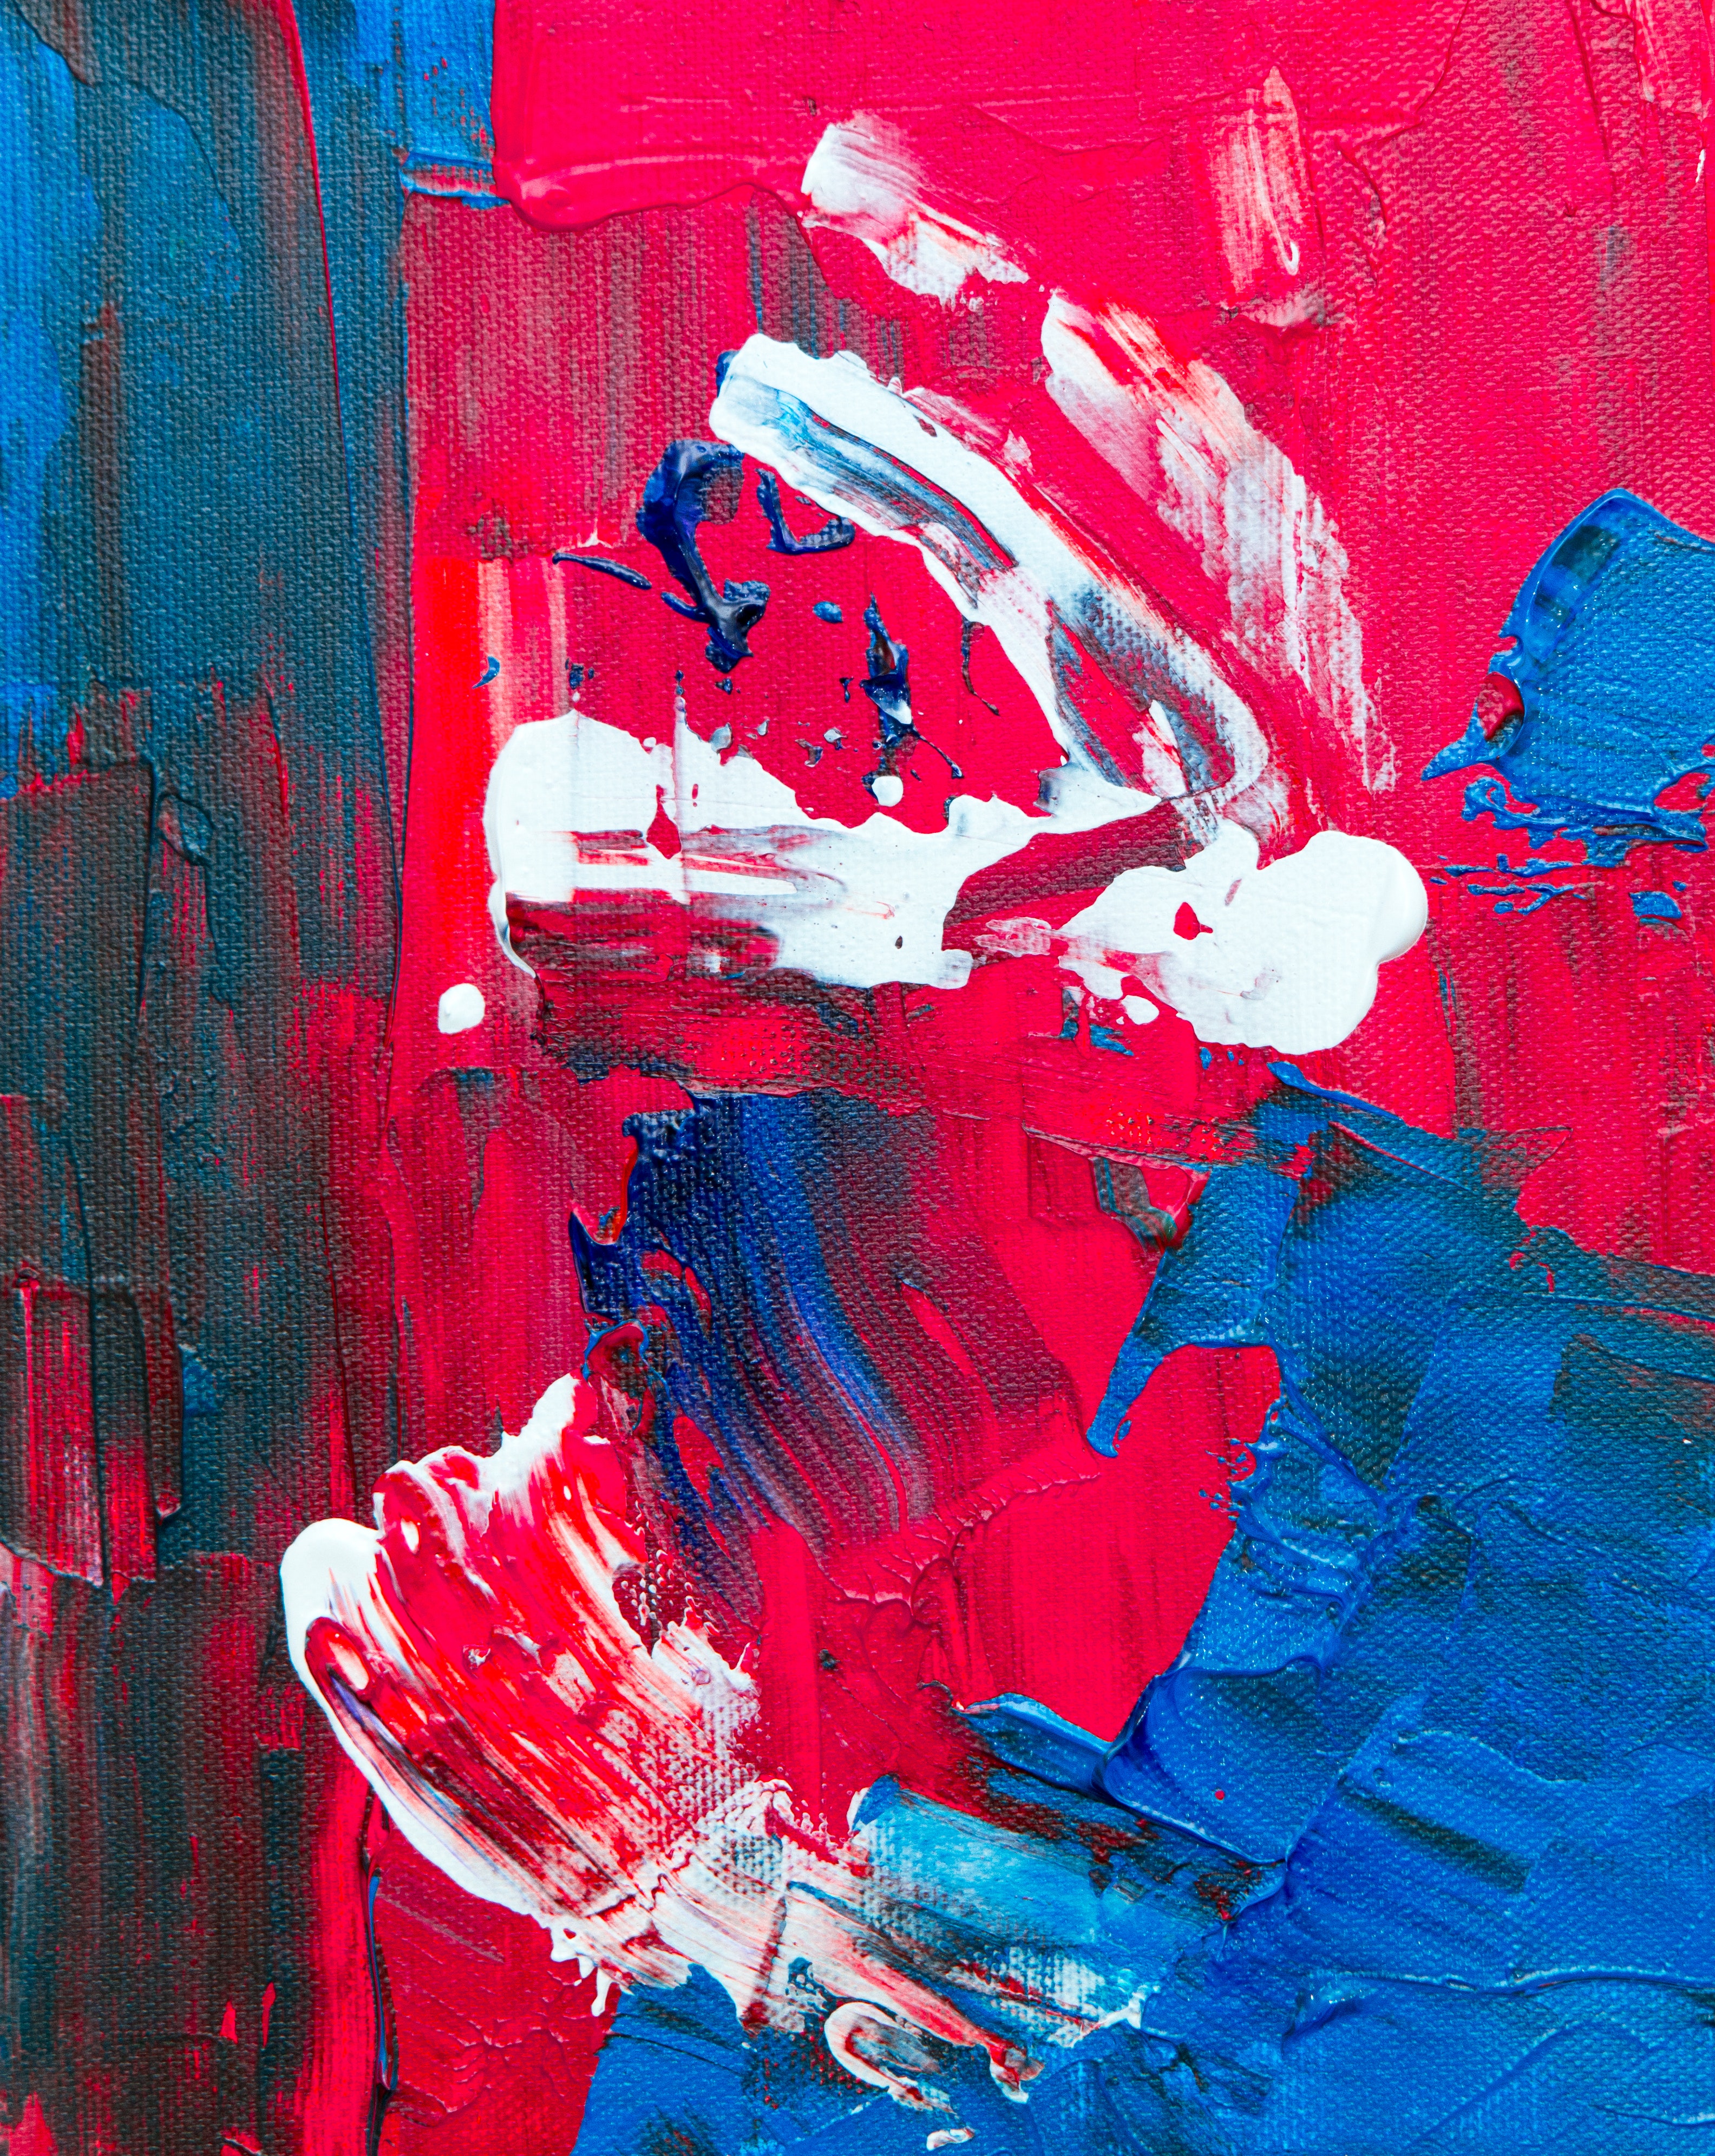
blue, red, acrylic paint, painting, modern art, art, illustration, visual arts, graphic design, paint, graphics, magenta, artist, artwork, watercolor paint, style